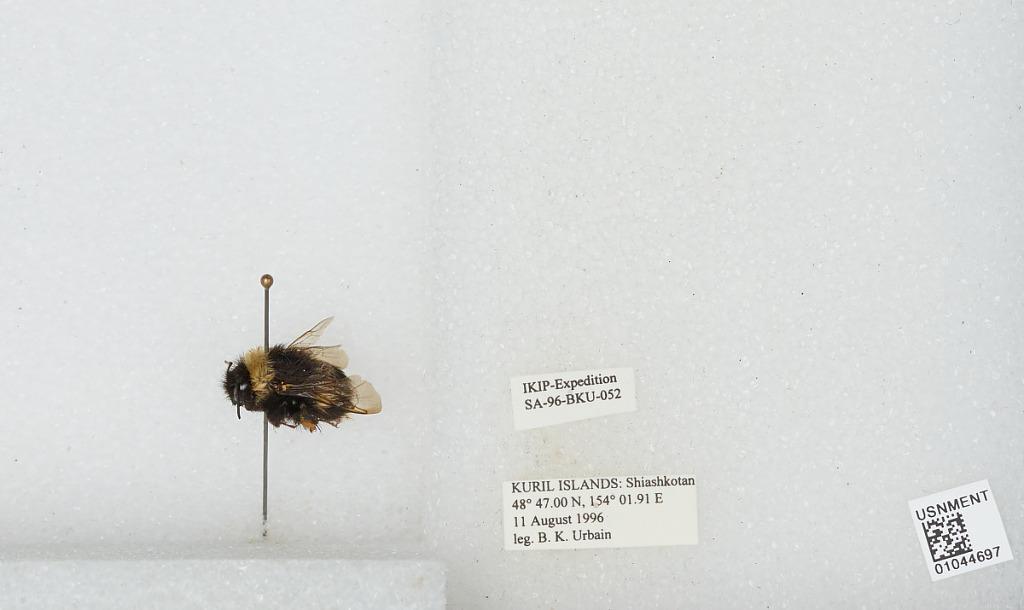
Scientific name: Bombus sp.
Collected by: B. Urbain
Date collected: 1996-8-11
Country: Russia
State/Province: Sakhalin
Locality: Kuril Islands, Shiashkotan Island
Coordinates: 48.7833, 154.032